Gerard Wigmana

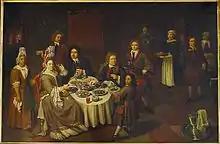
Mayor Saco van Aitzema of Dokkum and his wife offer Tsar Pieter the Great a meal in Amsterdam, 1697

In 1697 he painted a curious group portrait of a family dinner, with the title "Mayor Saco van Aitzema of Dokkum and his wife offer Tsar Peter the Great a meal in Amsterdam".